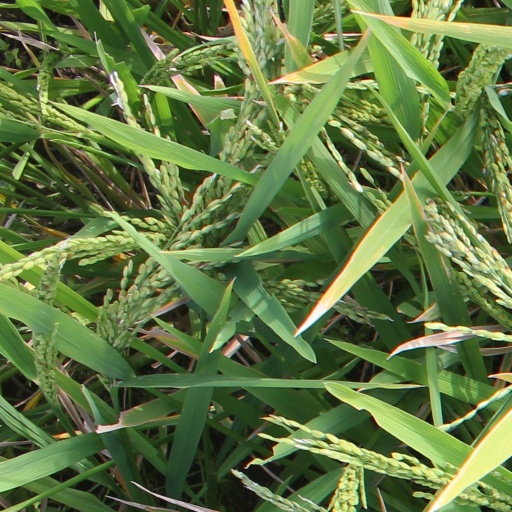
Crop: rice